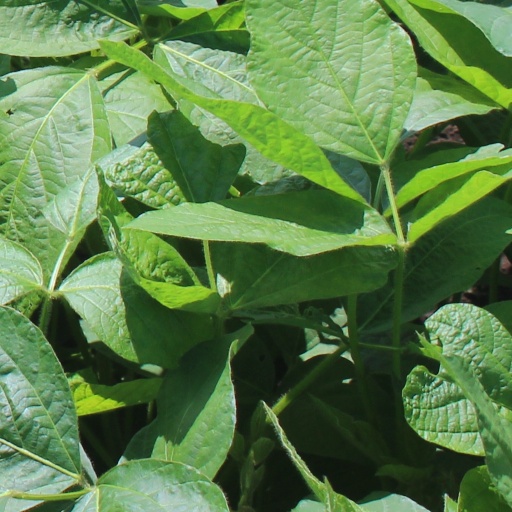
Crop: soybean